Brandon Minor

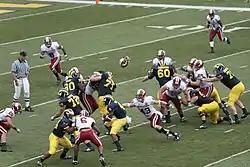
Minor runs the ball with blocking by Kevin Grady (24), Mark Huyge (72), Martell Webb (80), Mark Ortmann (71), David Moosman (60), Stephen Schilling (52), and Perry Dorrestein (79)

McGuffie transferred to the Rice Owls after the season. As a senior member of the 2009 Michigan Wolverines football team, Minor was named to a pair of watch lists: (Doak Walker Award and Maxwell Award). He was also selected by ESPN as the 22nd best player and 3rd best running back (behind Evan Royster and John Clay) in the Big Ten Conference before the season started. Minor missed the first game of the season due to a high ankle sprain. In the second game, which was the 2009 Michigan – Notre Dame rivalry game, he rushed for 106 yards and a touchdown on 16 carries during the 38–34 victory over Notre Dame. The ankle sprain hampered him much of the season and caused him to miss the October 17 game against Delaware State. He had a season-high 154-yard, 3-touchdown effort against Purdue on November 7. A shoulder injury kept him out of the last game of the season against Ohio State. Over the course of his collegiate career, he accumulated 20 rushing touchdowns and 1,658 yards. The torn rotator cuff also kept him from participating in the January 23, 2010 East–West Shrine Game.